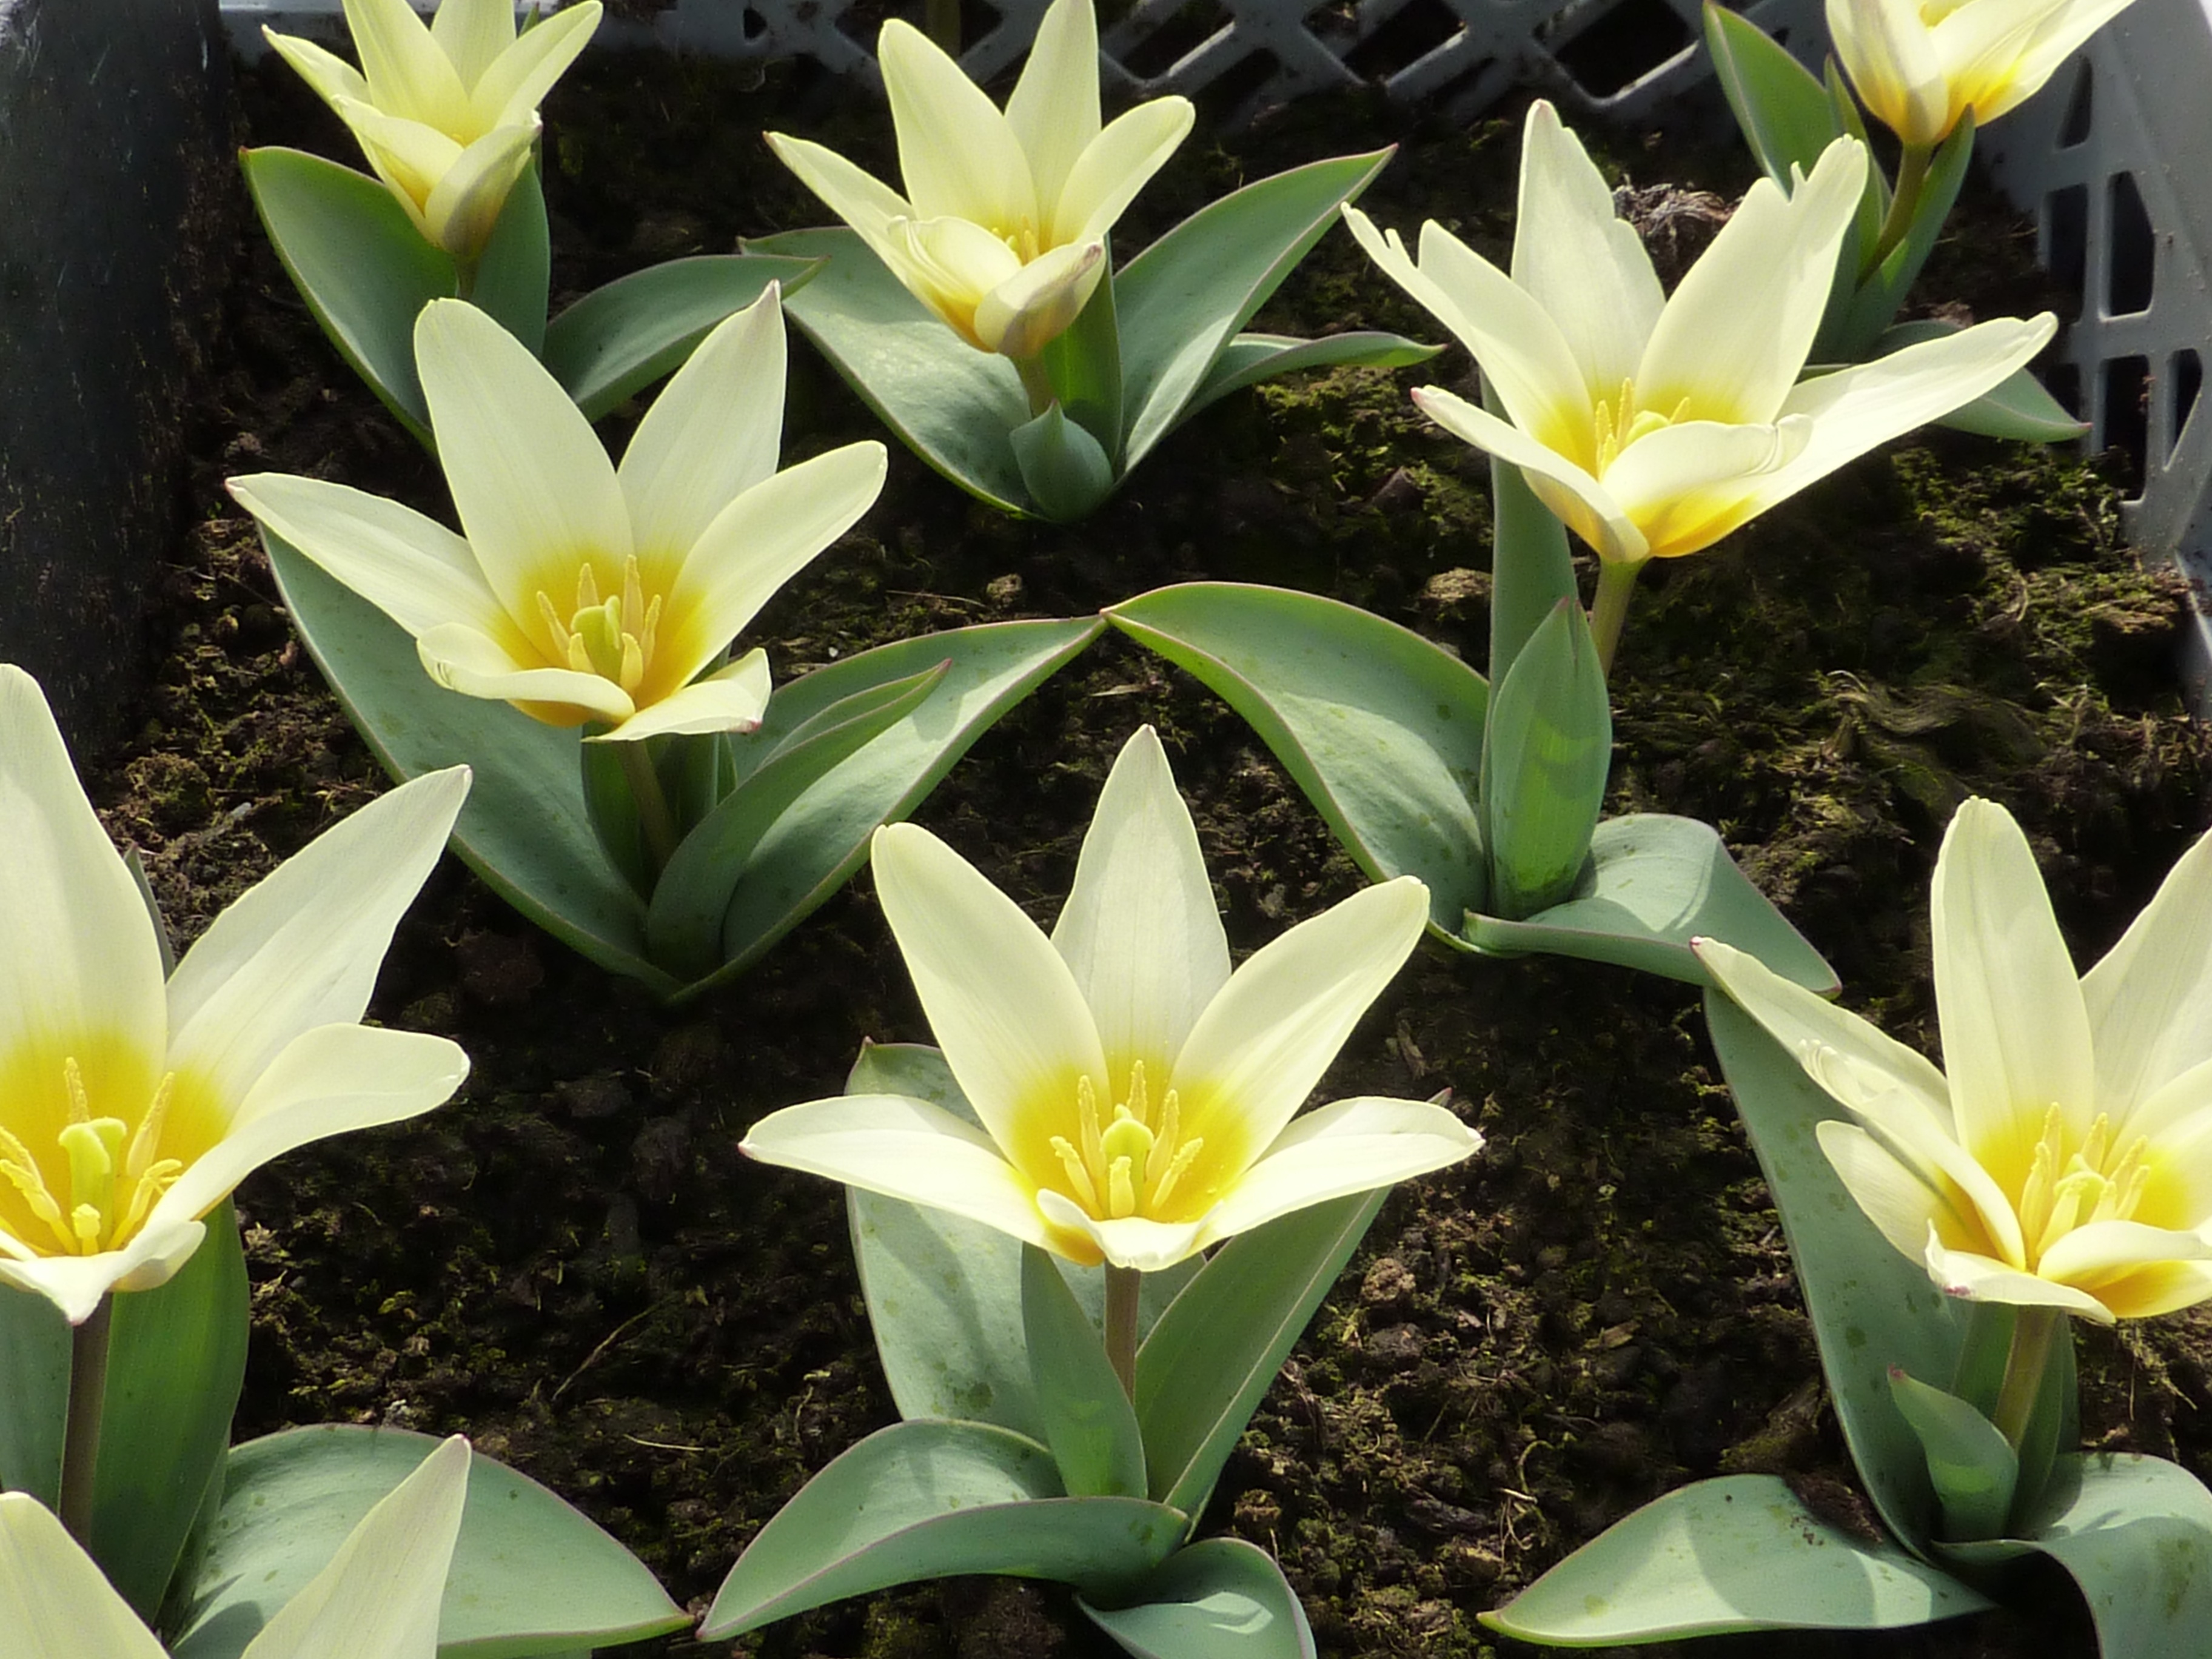
plant, flower, tulip, spring, botany, flowering plant, lily family, land plant, kaufamanniana